Saudi–Yemen barrier

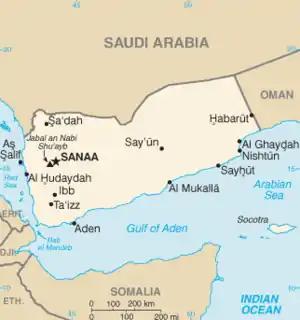
Map of Yemen, Saudi Arabia being north of it

The Saudi–Yemen barrier is a physical barrier constructed by Saudi Arabia along part of its border with Yemen. It is a structure made of pipeline three metres (10 ft) high filled with concrete, acting as a "security barrier along sections of the now fully demarcated border with Yemen" and fitted with electronic detection equipment.